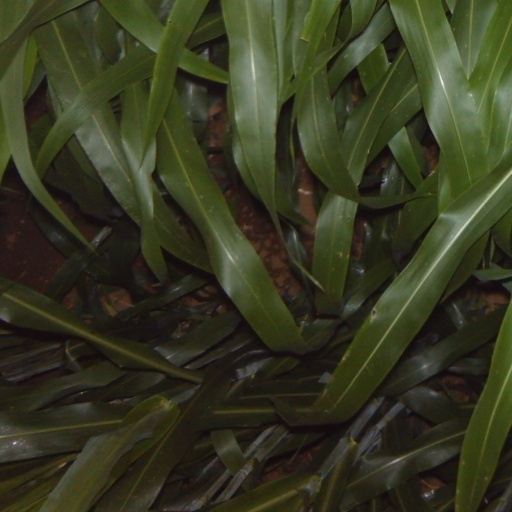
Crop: sorghum